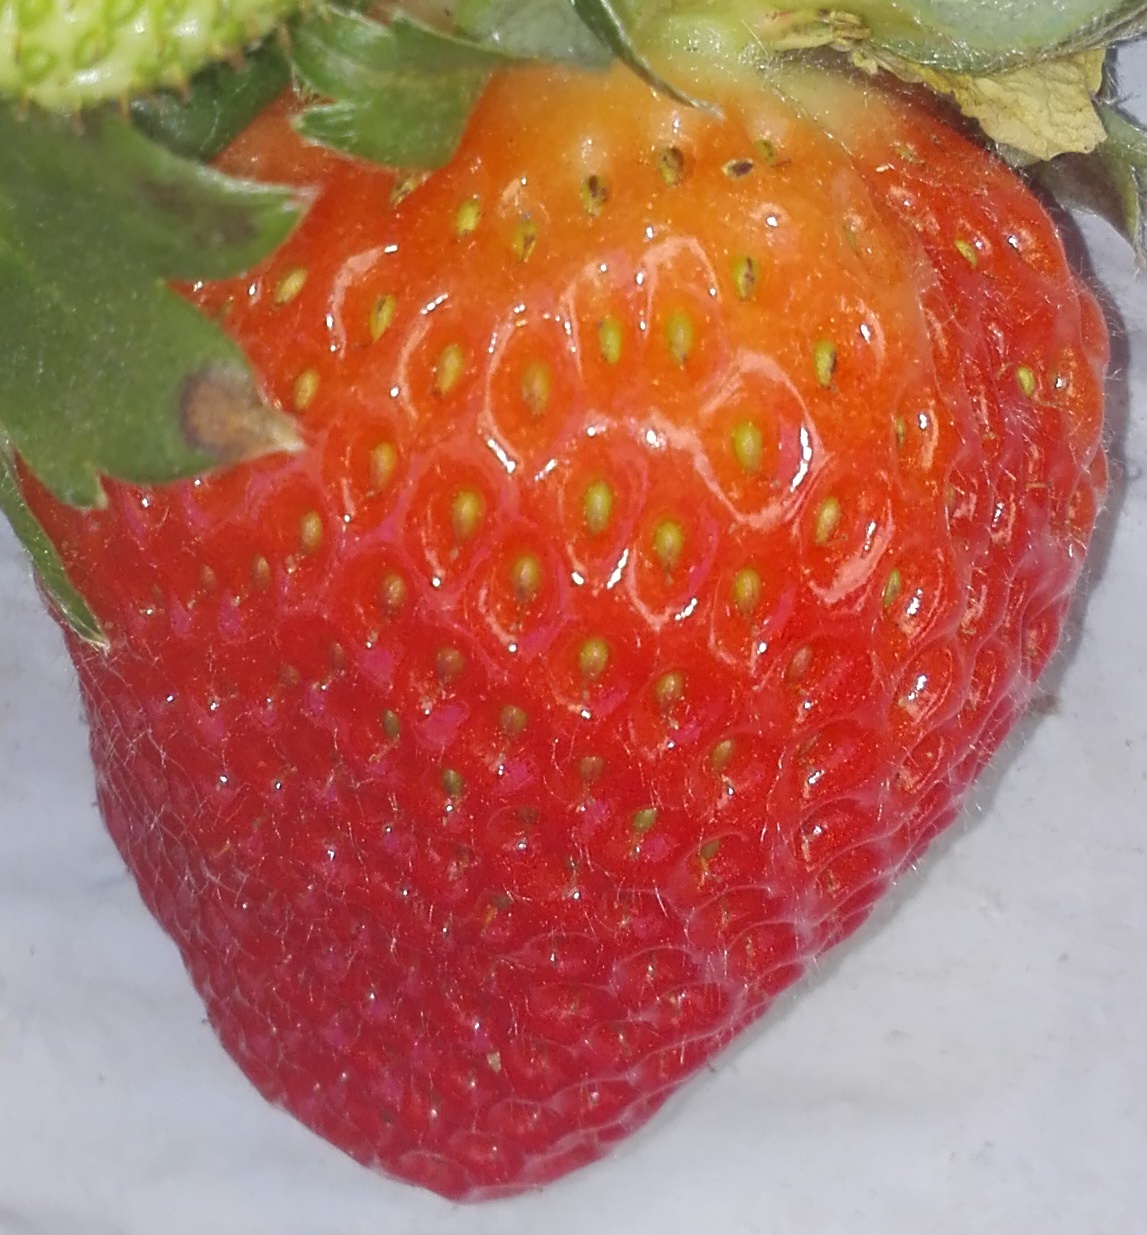
Label: Strawberry